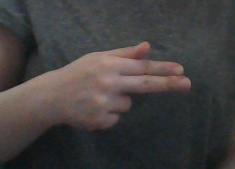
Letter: ghain